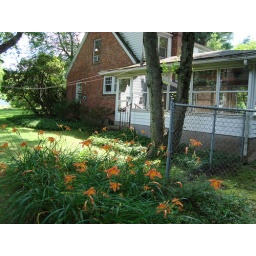
side of house and closed in porch with flower garden